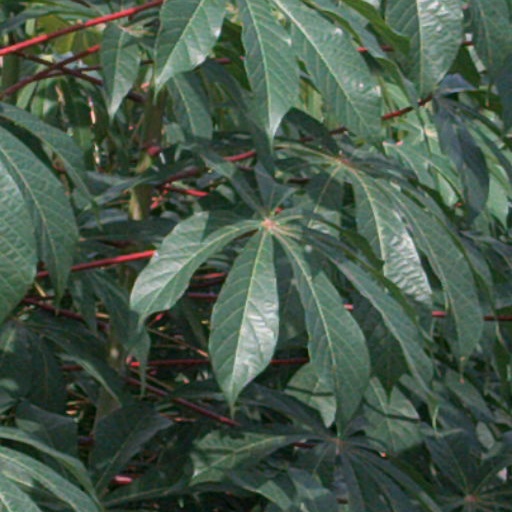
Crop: cassava